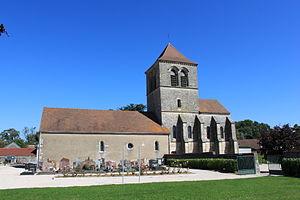
Eglise, Ouges, Bourgogne, France